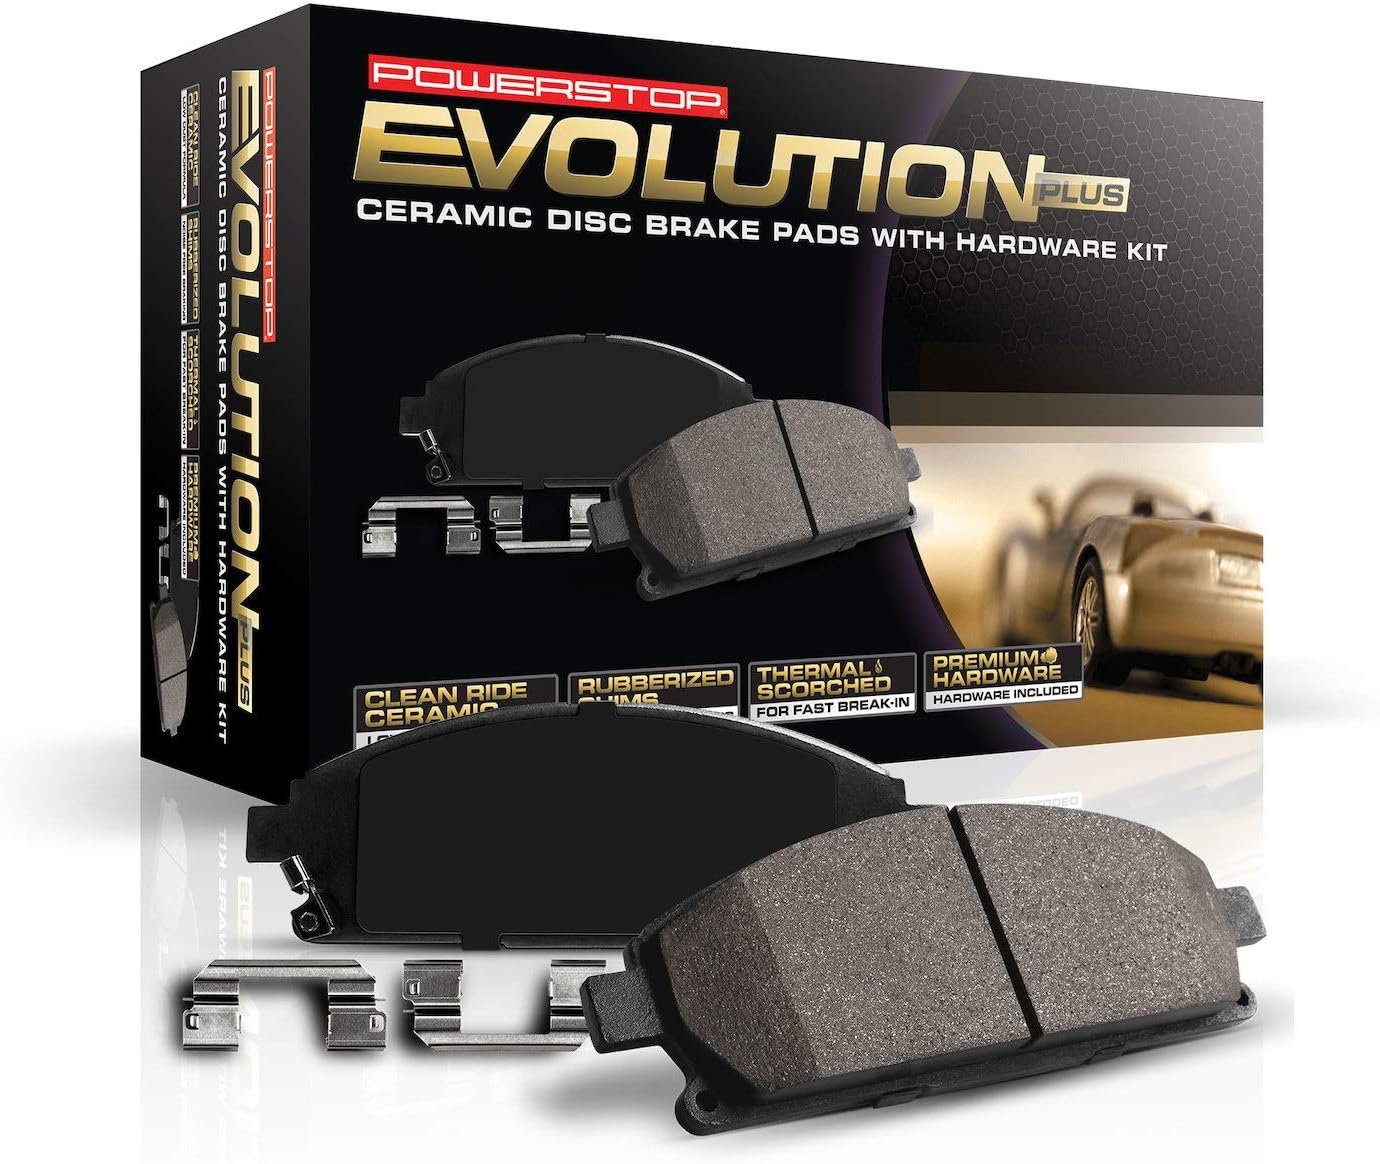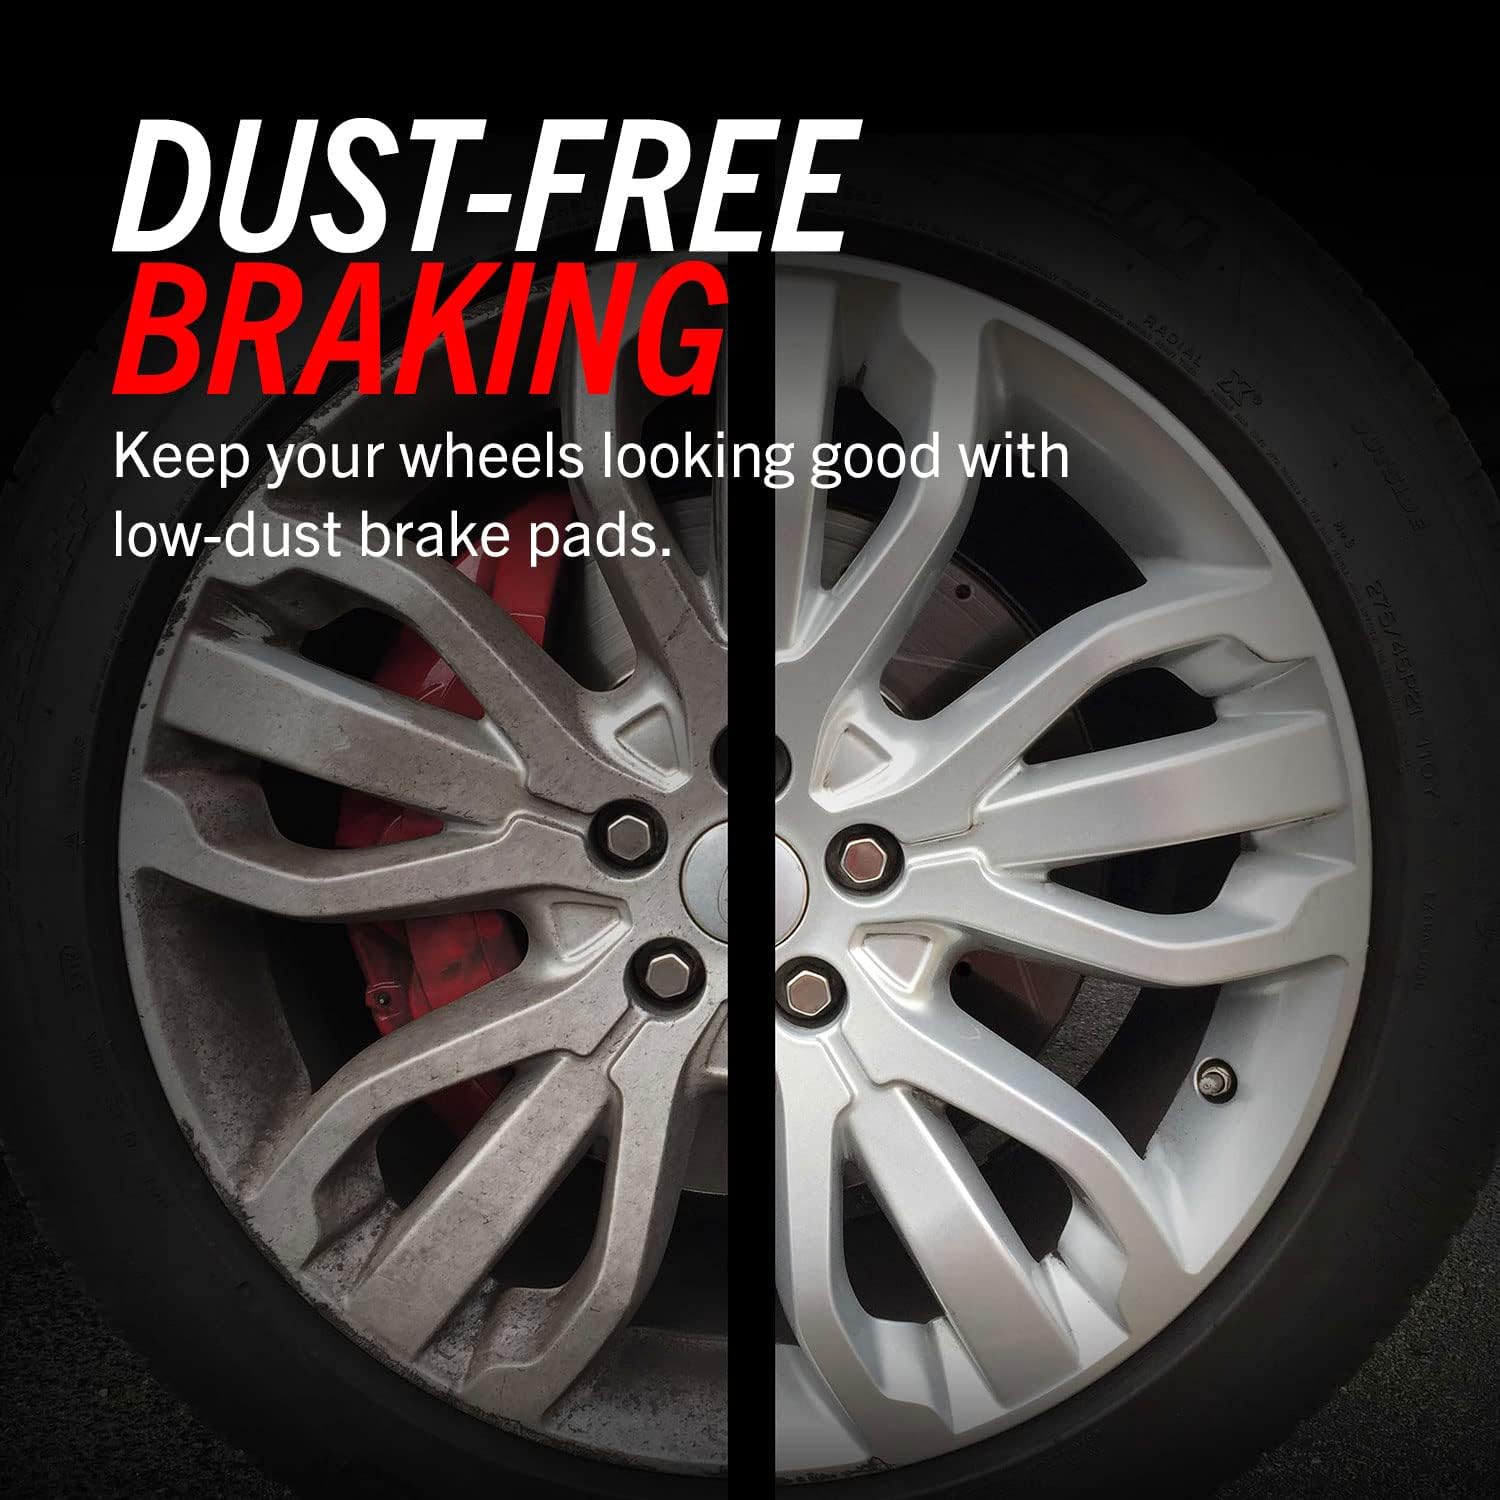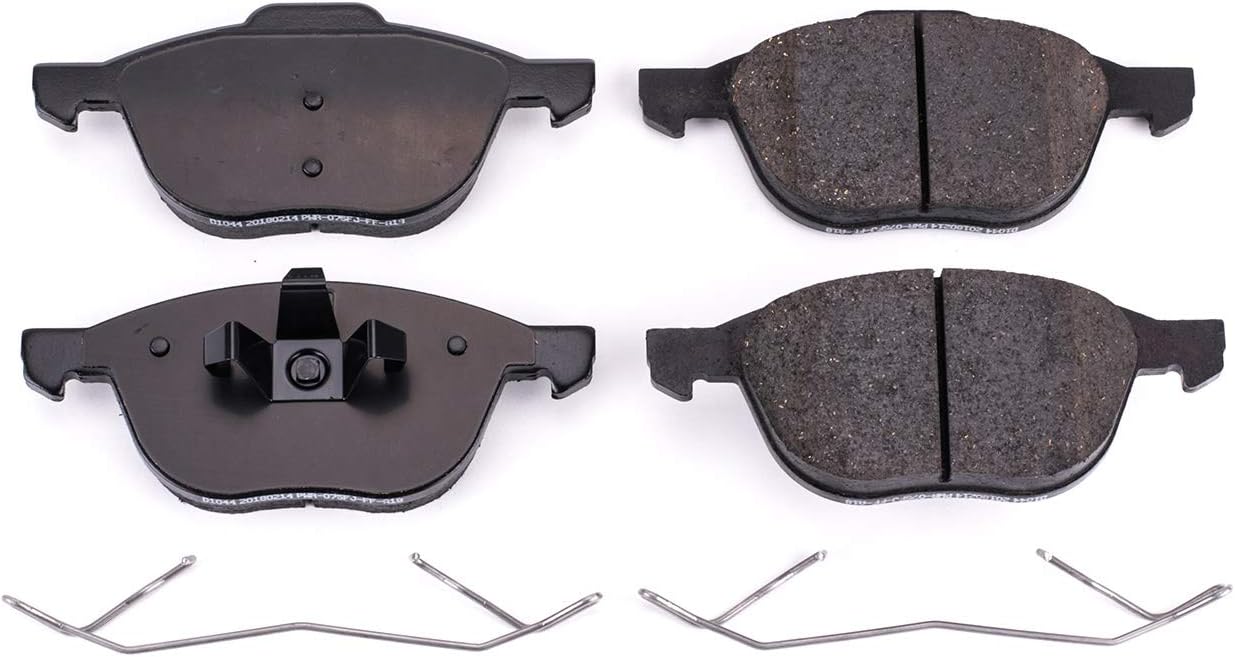
Power Stop Front 17-1044 Z17 Ceramic Brake Pads with Hardware
Category: Automotive
Fits: 2013-2018 FORD C-MAX Energi2013-2018 FORD C-MAX Hybrid Models2018-2021 FORD ECOSPORT 1.0L Turbo2018-2021 FORD ECOSPORT 2.0L2017-2019 FORD ESCAPE 1.5L ENGINE - FWD2013-2019 FORD ESCAPE 2.5L ENGINE2013-2016 FORD ESCAPE 1.6L ENGINE FWD2013-2018 FORD FOCUS With Rear Discs - SE, SEL, Electric or Titanium Models2013-2018 FORD FOCUS With Rear Drums - S, SE, SEL Model2012 FORD FOCUS With Rear Discs2012 FORD FOCUS With Rear Drums2007 FORD FOCUS Rear Disc2007 FORD FOCUS Rear Drum2006 FORD FOCUS Rear Disc2006 FORD FOCUS Rear Drum2005 FORD FOCUS Rear Disc2005 FORD FOCUS Rear Drum2007-2013 MAZDA 3 3i; 2.0L Eng2009-2013 MAZDA 3 3s; 2.5L Eng2007-2008 MAZDA 3 3s; 2.3L Eng2004-2006 MAZDA 3 2.0L Eng2004-2006 MAZDA 3 2.3L Engine2006-2015 MAZDA 5 2012-2013 VOLVO C30 278mm (10.9 in) Front Disc2012-2013 VOLVO C30 300mm (11.8 in) Front Disc2008-2011 VOLVO C30 2006-2013 VOLVO C70 Models with 300mm (11.81") Front Rotors2005-2012 VOLVO S40 Models with 278mm (10.9 in) Front Disc2005-2012 VOLVO S40 Models with 300mm (11.81") Front Rotors2004 VOLVO S40 5 lug models with 278mm (10.9 in) Front Disc2004 VOLVO S40 5 lug models with 300mm (11.8 in) Front Disc2011 VOLVO V50 300mm front rotors2005-2010 VOLVO V50 2.4i; 300mm front rotors
Features: Low dust formula ceramic brake pads designed to keep those wheels clean | The Z17 Ceramic brake pad surfaces are thermal scorched for a fast break-in | Chamfered and slotted like OE pad to ensure noise-free braking | Designed for shorter break-in, better than OE | Please CONFIRM FITMENT with product description below!